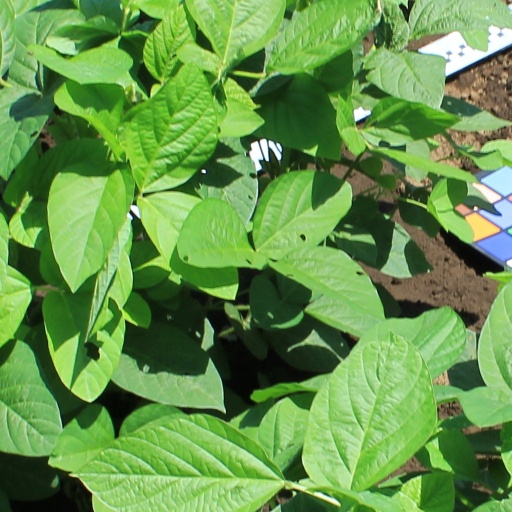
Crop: soybean